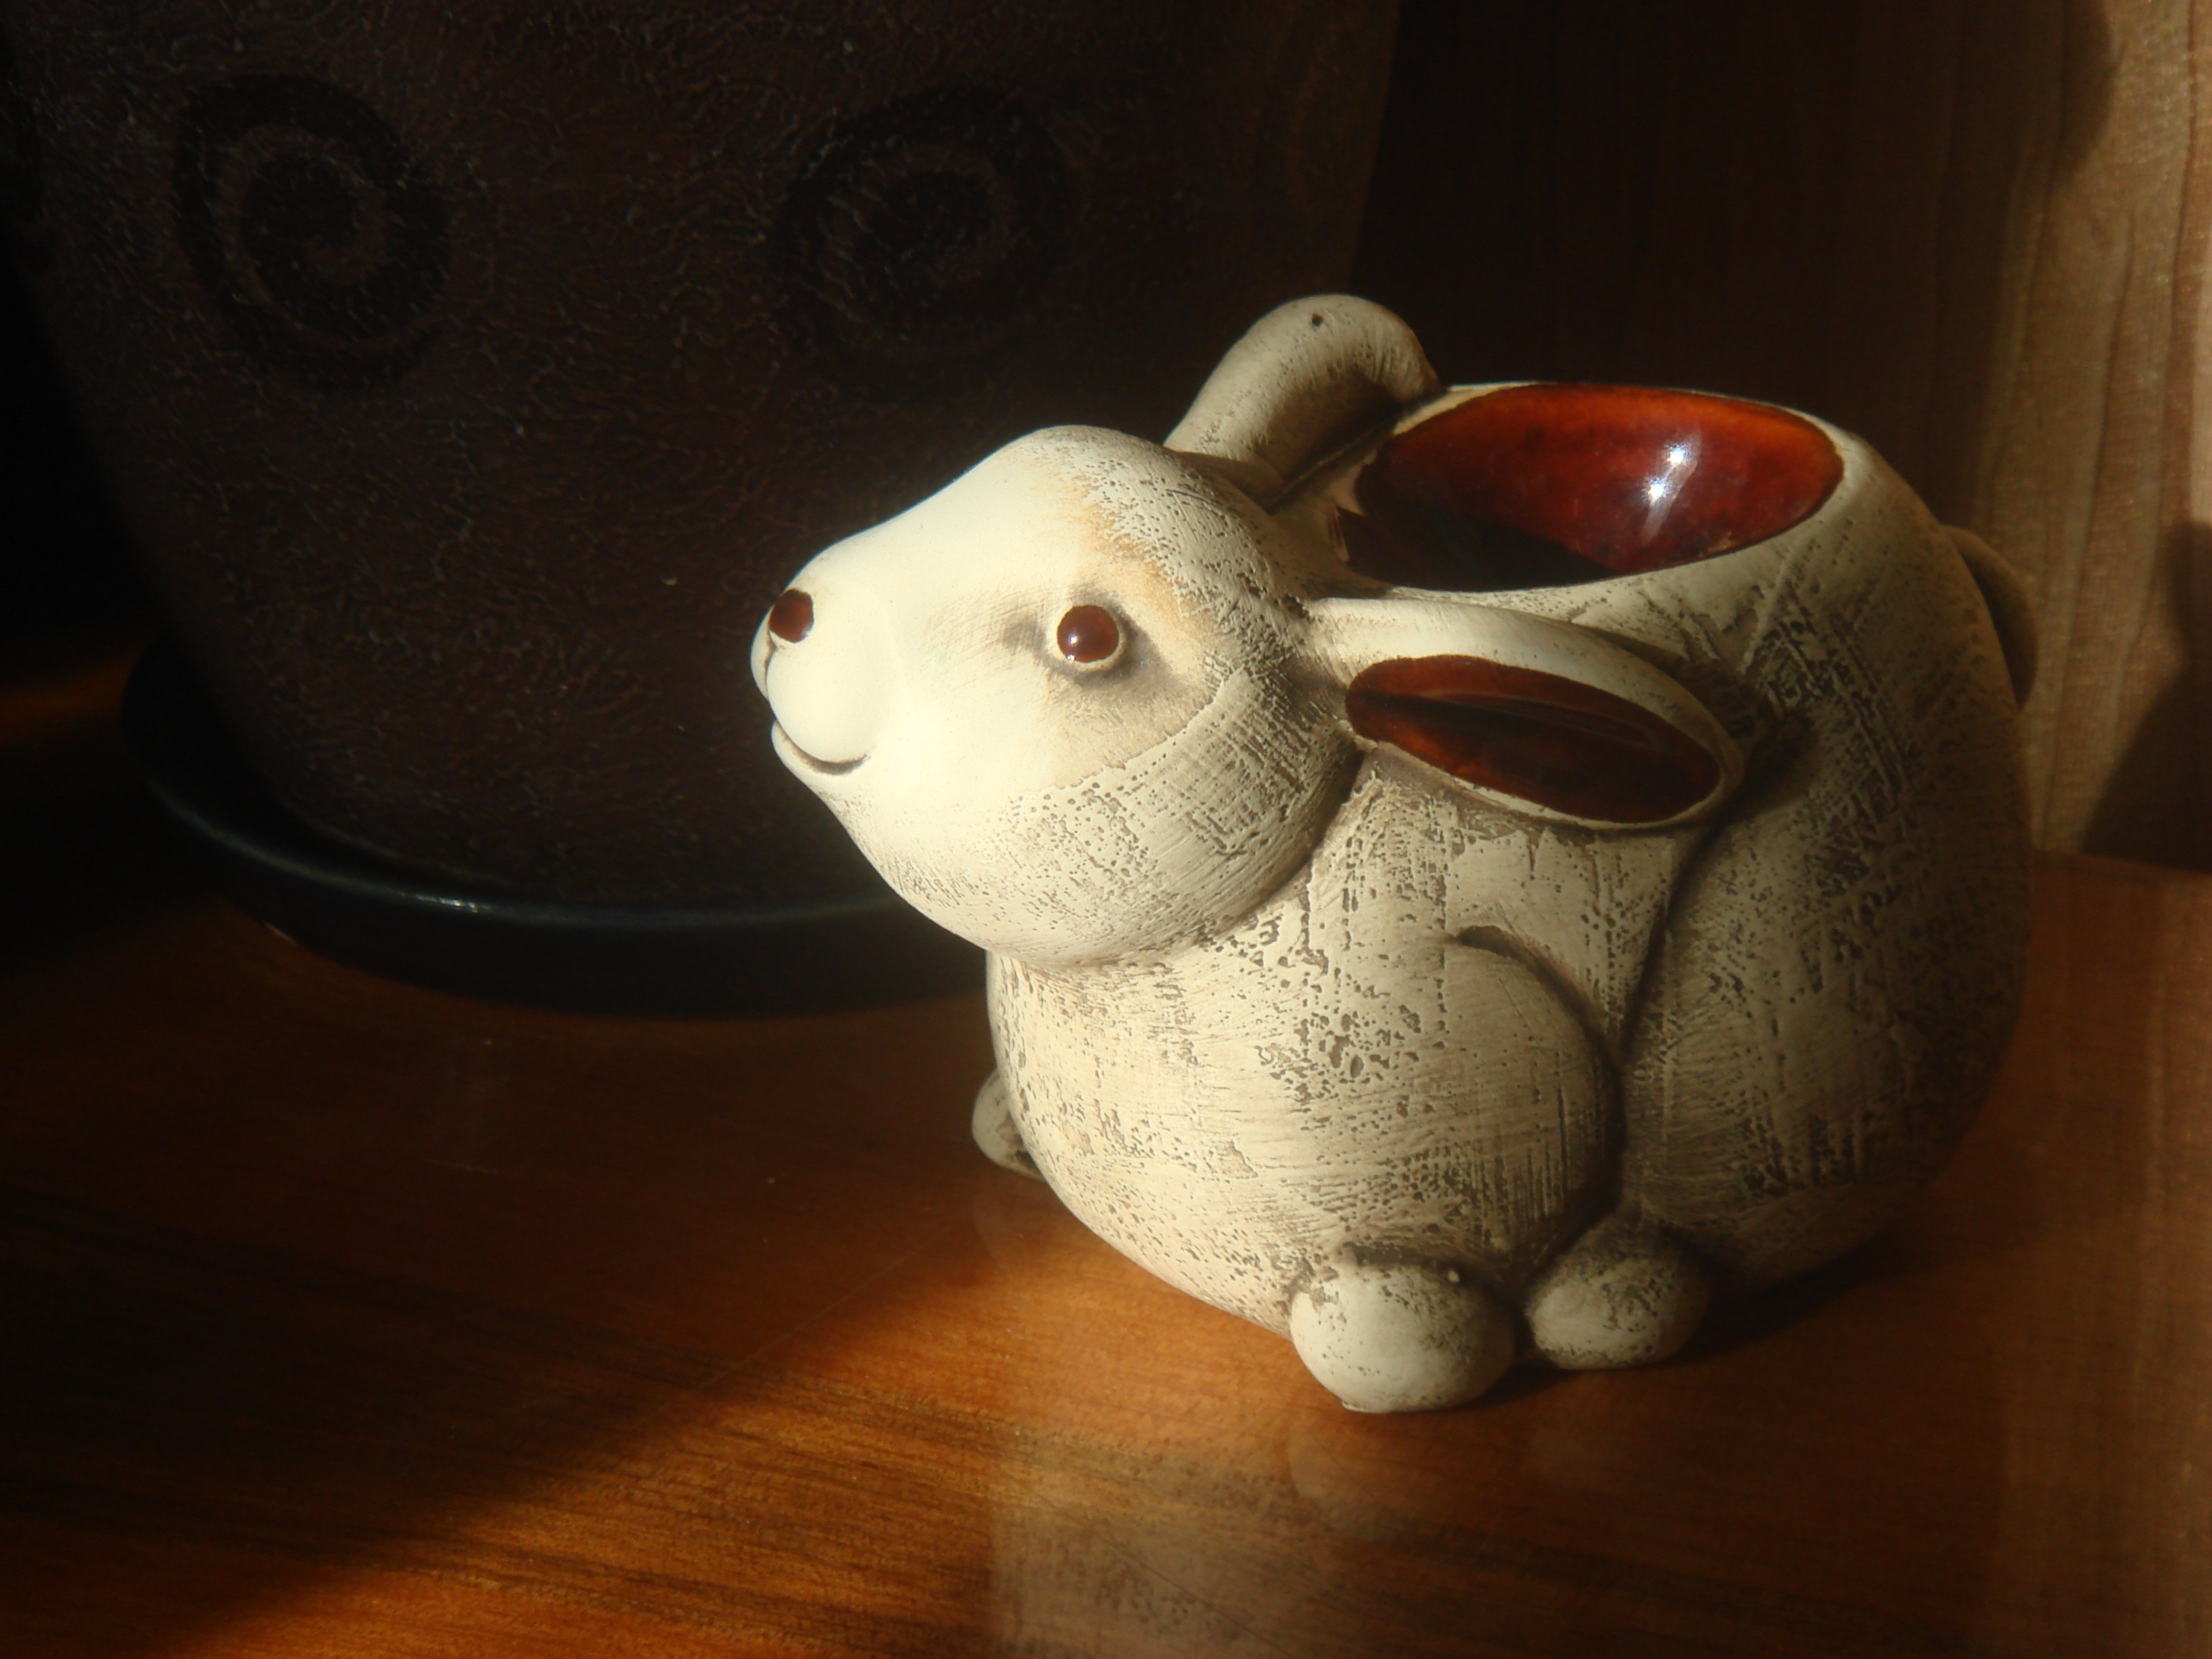
light, ceramic, shadow, toy, material, rabbit, candlestick, hare, art, fragrance, stuffed toy, rabits and hares, ceramic rabbit